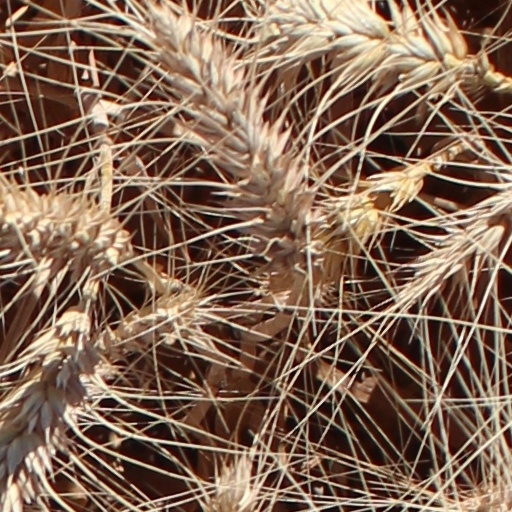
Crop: wheat